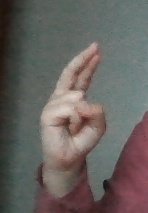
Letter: zay